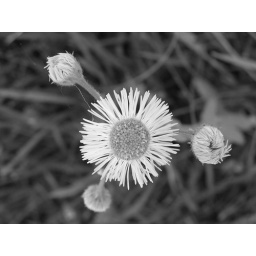
Fleaband photographed in black and white